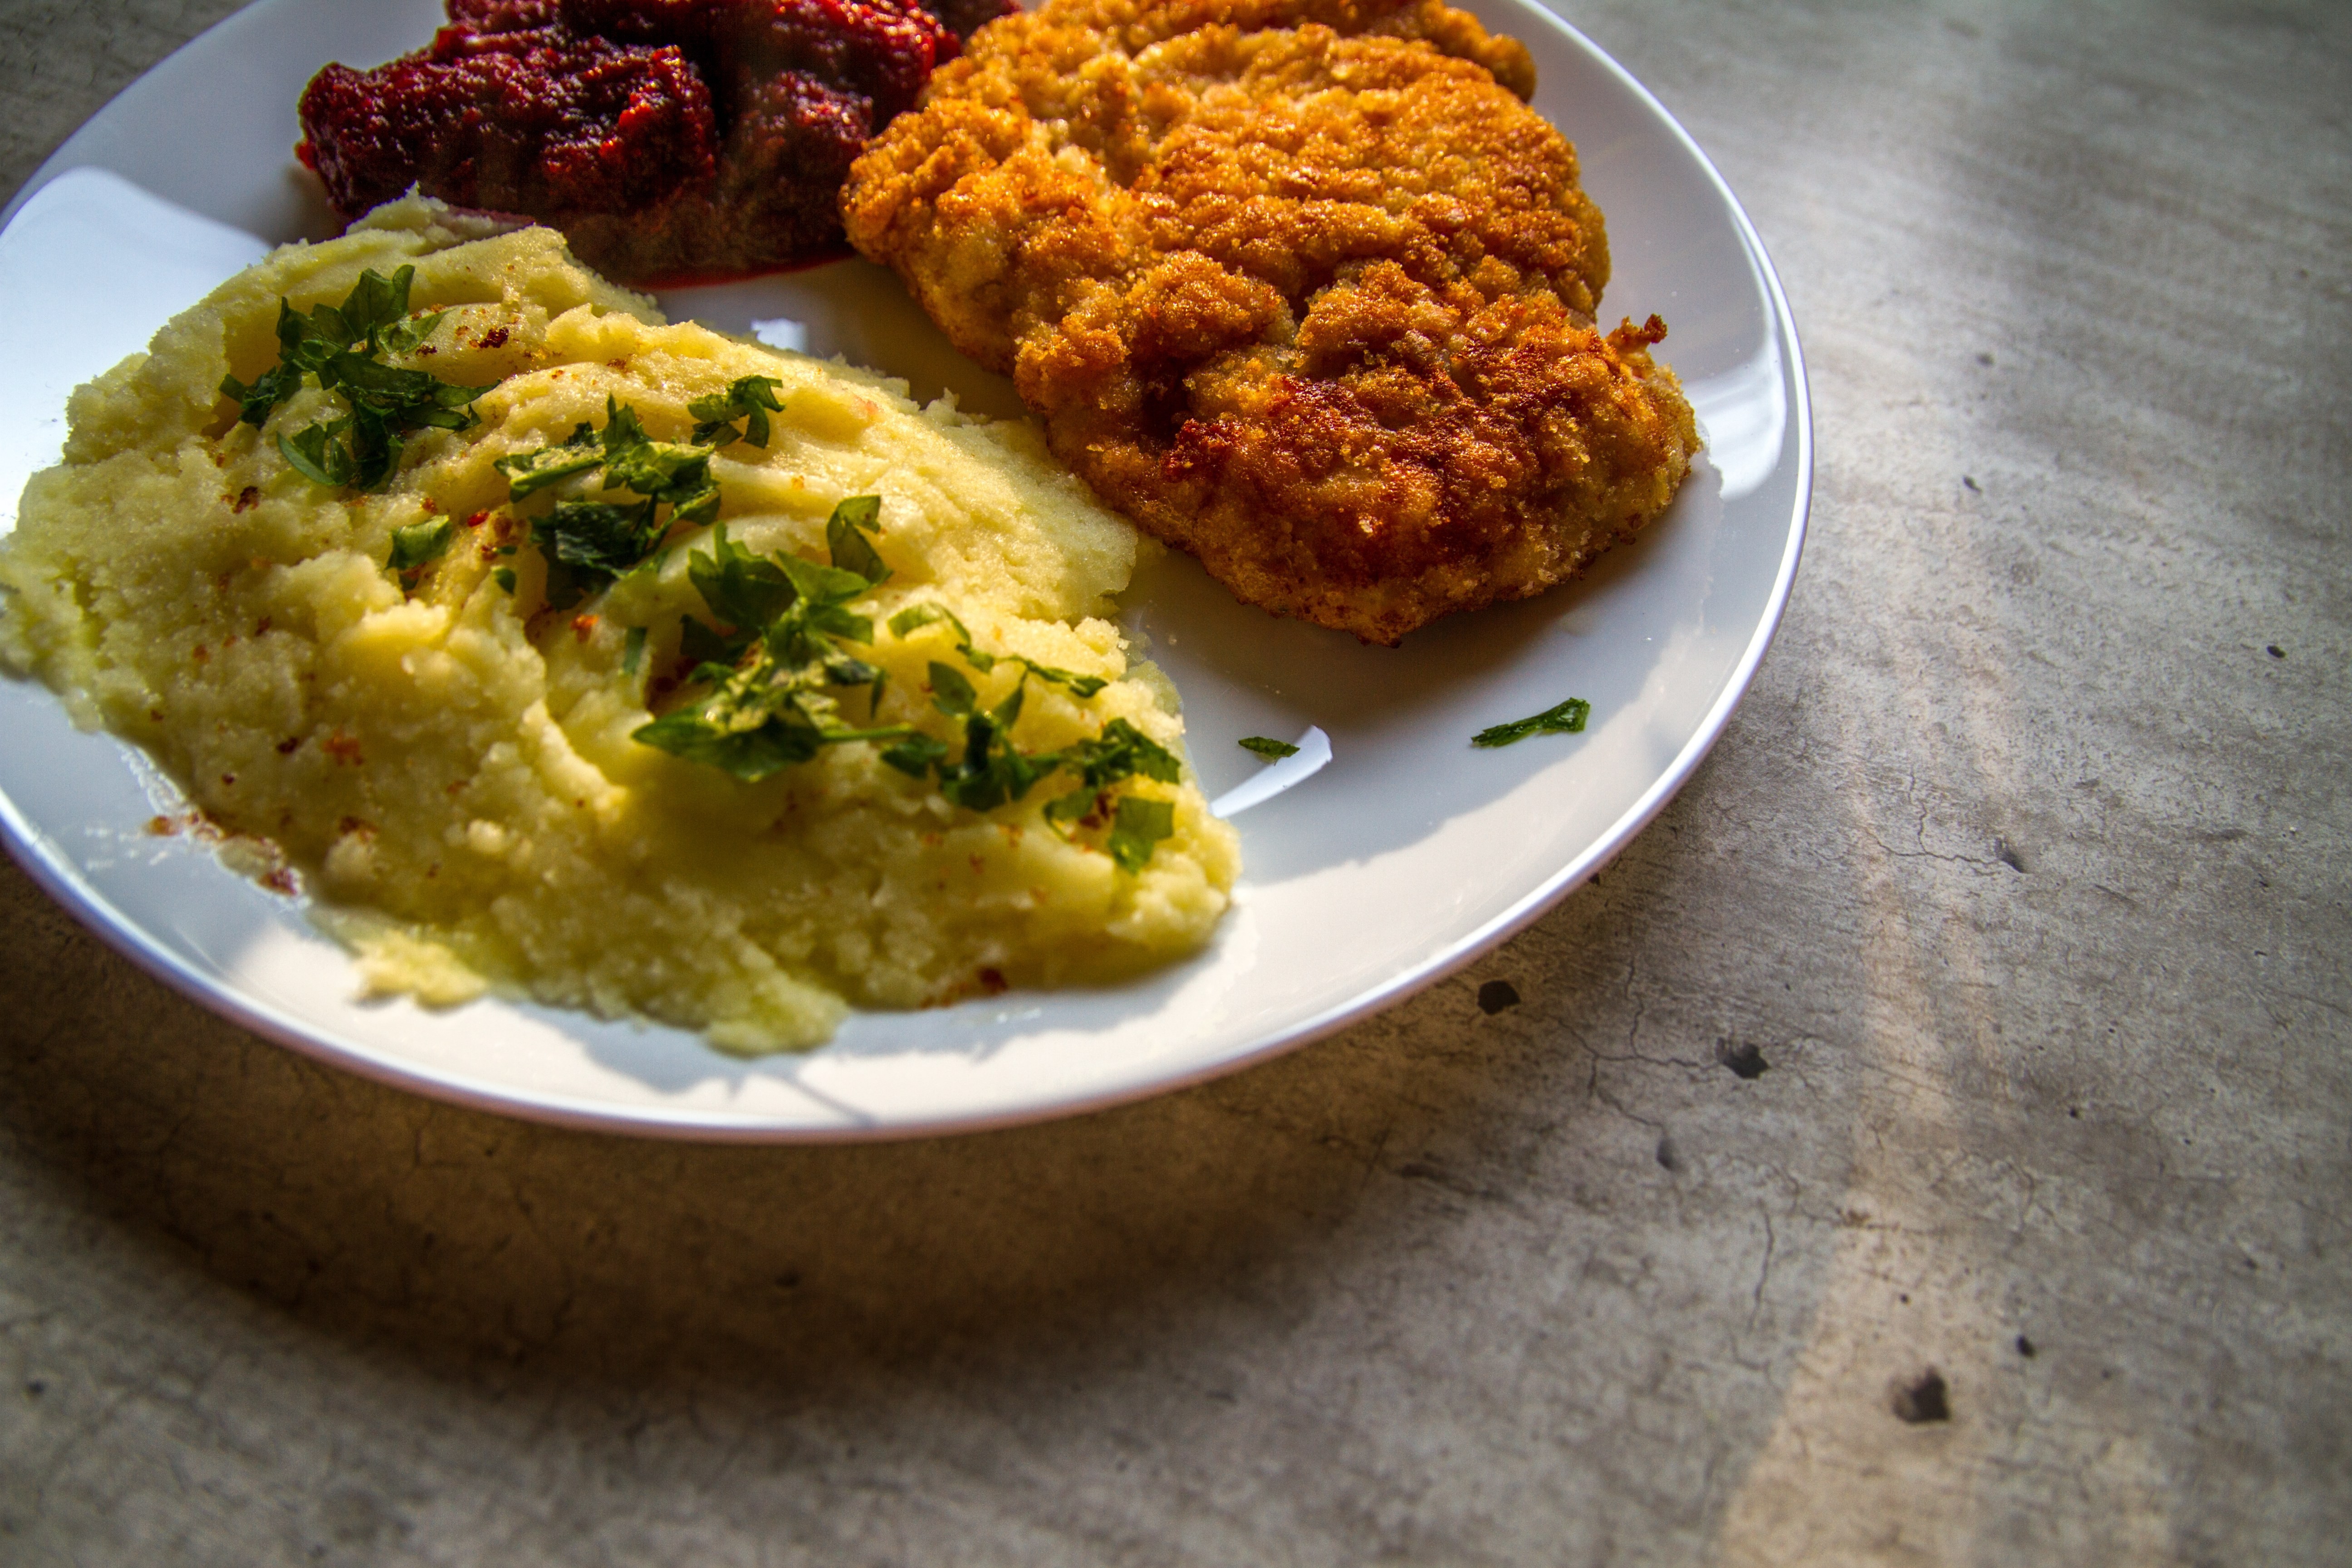
restaurant, roast, dish, meal, food, produce, vegetable, fresh, breakfast, meat, lunch, pork, cuisine, fried, dining, vegetables, dinner, vegetarian food, beetroot, potatoes, chop, dill, roasted, breaded, cutlet, portion, kotlet, schabowy, curry, fried food